Strategic Forces Command

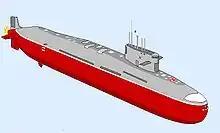
A conceptual drawing of INS Arihant

The first is a submarine-launched system consisting of at least four 6,000 tonne (nuclear-powered) ballistic missile submarines of the Arihant class. The first vessel, INS "Arihant", has been launched and will complete extensive sea-trials before being commissioned and declared operational. She is the first nuclear-powered submarine to be built by India. A CIA report claimed that Russia provided technological aid to the naval nuclear propulsion program. The submarines will be armed with up to 12 Sagarika (K-15) missiles armed with nuclear warheads. Sagarika is a submarine-launched ballistic missile with a range of 700 km. This missile has a length of 8.5 meters, weighs seven tonnes and can carry a pay load of up to 500 kg. Sagarika has already been test-fired from an underwater pontoon, but now DRDO is planning a full-fledged test of the missile from a submarine and for this purpose may use the services of the Russian Navy. India's DRDO is also working on a submarine-launched ballistic missile version of the Agni-III missile, known as the Agni-III SL. According to Indian defence sources, the Agni-III SL will have a range of . The new missile will complement the older and less capable Sagarika submarine-launched ballistic missiles. However, the Arihant class ballistic missile submarines will be only capable of carrying a maximum of four Agni-III SL.